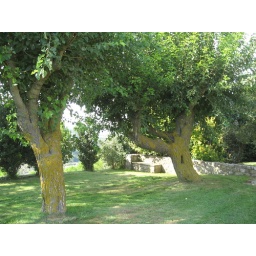
TodiCastle gnomes house in the tree